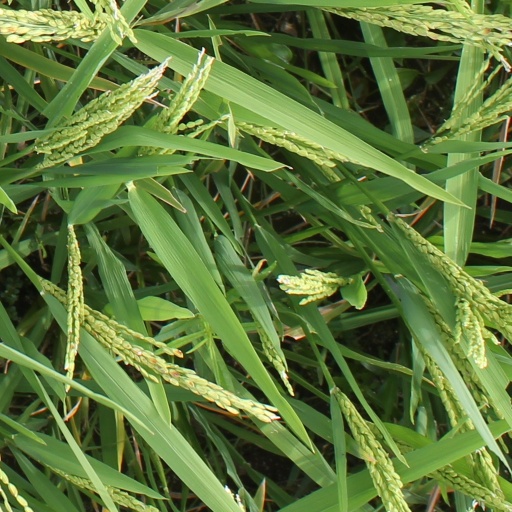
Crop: rice